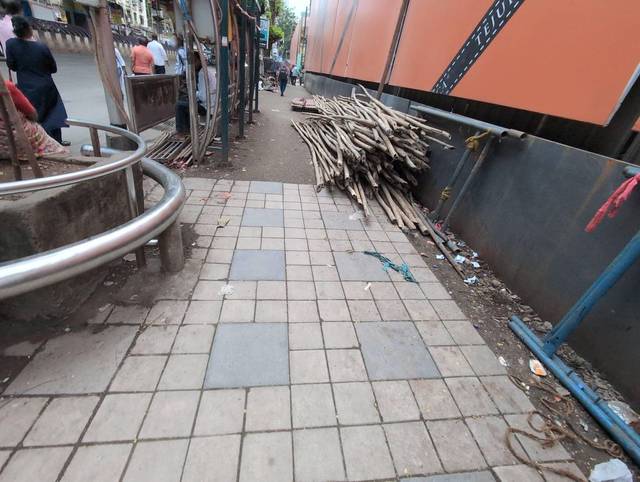
Region: India
Coordinates: 18.994, 72.836